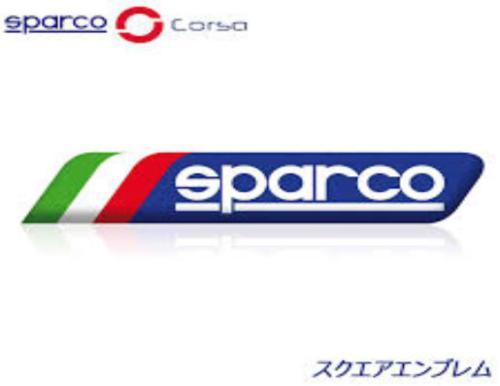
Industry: Clothes